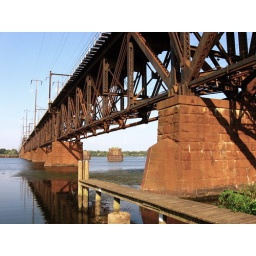
bridge over untroubled water